France in the long nineteenth century

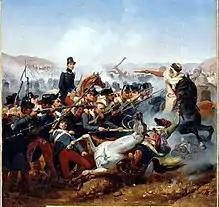
The French conquest of Algeria

France was ruled by Emperor Napoleon III from 1852 to 1870. The regime was authoritarian in nature during its early years, curbing most freedom of the press and assembly. The era saw great industrialization, urbanization (including the massive rebuilding of Paris by Baron Haussmann) and economic growth, but Napoleon III's foreign policies would be catastrophic.